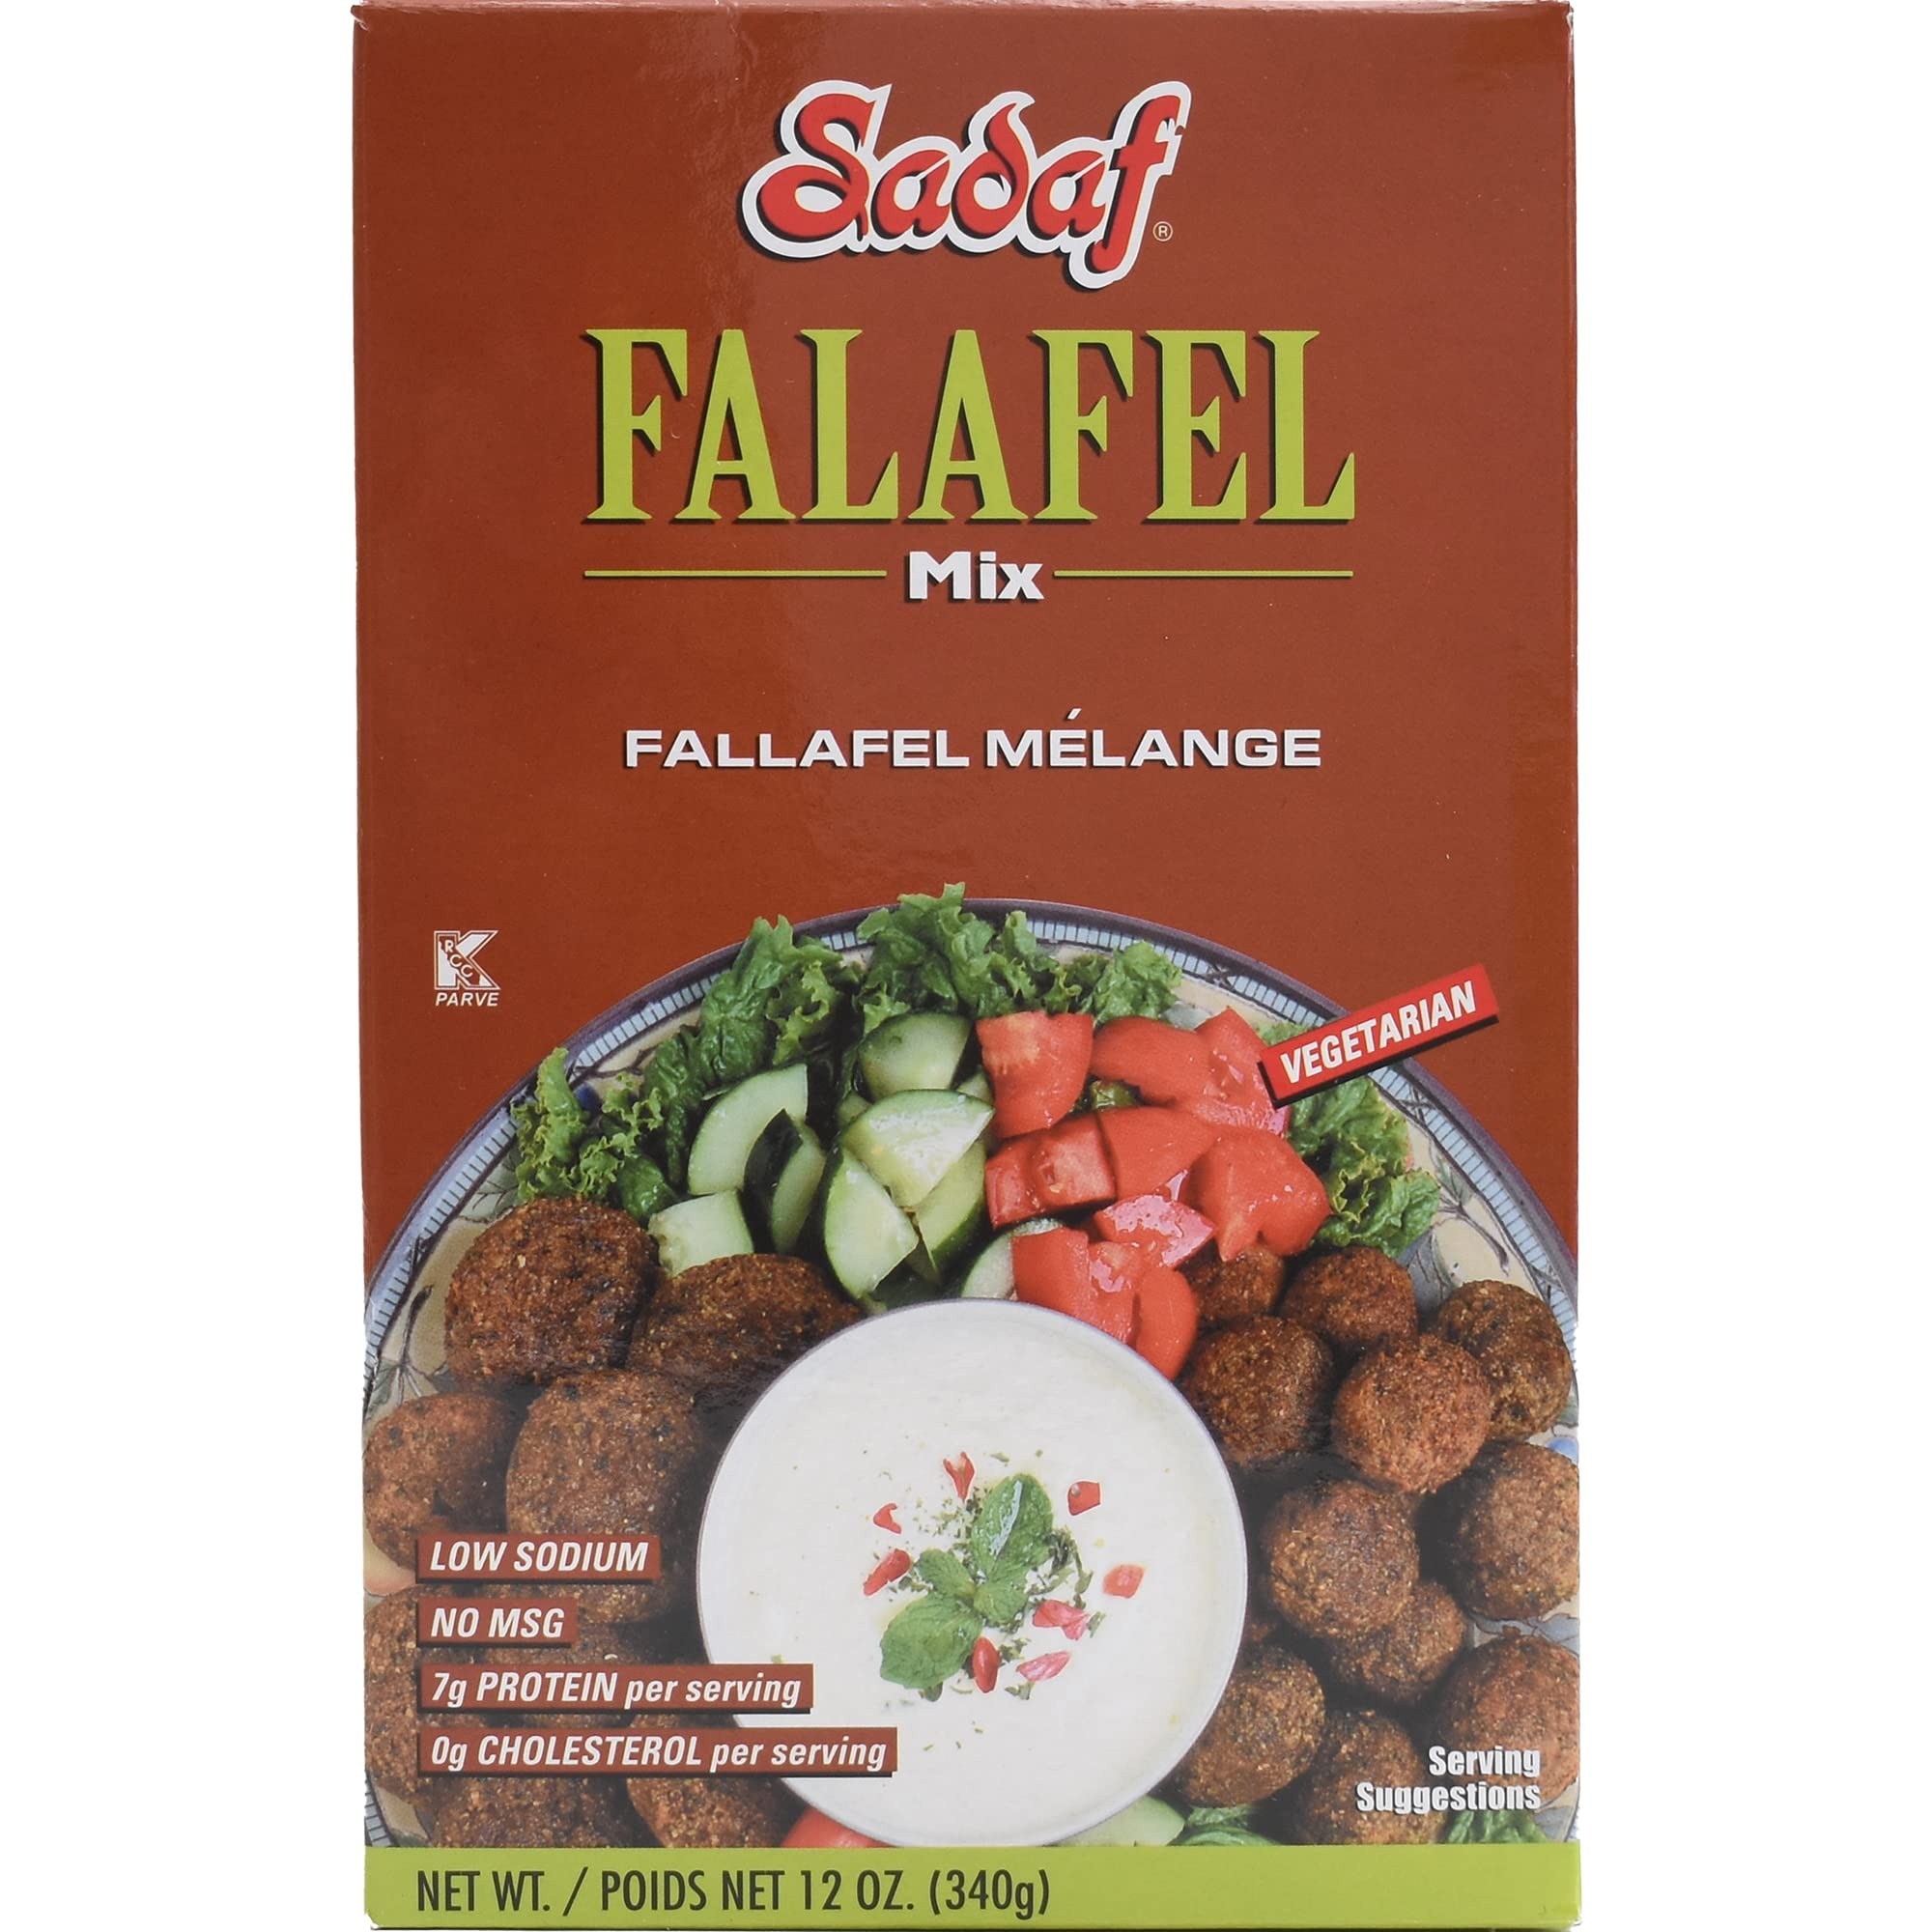
Item Name: Sadaf Falafel Mix - Mediterranean Falafel Mix - Classic Middle Eastern Dish - Vegetarian Falafel - NO MSG - NO Artificial Preservatives - 12 Oz Box
Bullet Point 1: VERSATILE: Enjoy our falafel mix as a filling for pita sandwiches or as a side dish with hummus and vegetables. It's also a great option for meal prep and can be stored in the fridge or freezer for later use.
Bullet Point 2: AUTHENTIC FLAVOR: Experience the authentic taste of the Middle East in your kitchen with our rich and delicious falafel mix. Savor the true essence of the Mediterranean in every bite, ideal for a delicious and satisfying snack or meal.
Bullet Point 3: HIGH QUALITY INGREDIENTS: Made with a blend of garbanzo beans, wheat flour, yellow split peas, turmeric, granulated onions, granulated garlic, leavening agent, parsley, salt, black pepper and spices. This mix is the perfect way to create delicious falafel.
Bullet Point 4: NATURAL & VEGETARIAN: Our Falafel Mix is free from artificial preservatives and coloring, and contains no MSG, ideal for a pure and healthier dish.
Bullet Point 5: EASY PREPARATION: Preparing our Mediterranean Falafel Mix is easy and takes just minutes. Simply add water and follow the instructions on the package. You'll be enjoying delicious, restaurant-quality falafel in no time.
Value: 12.0
Unit: Ounce

Price: 12.99